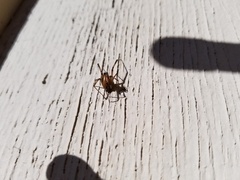
Species: Lactrodectus_hesperus